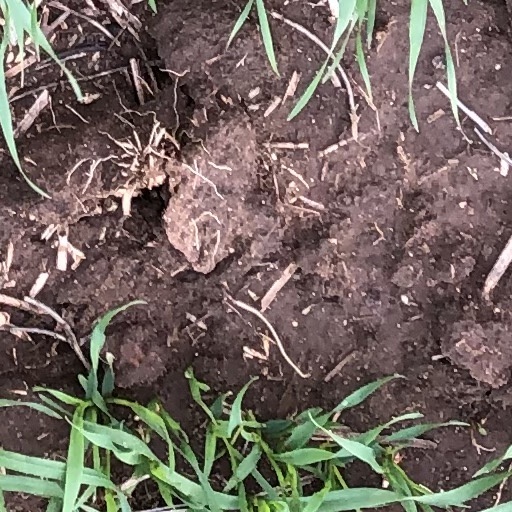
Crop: wheat